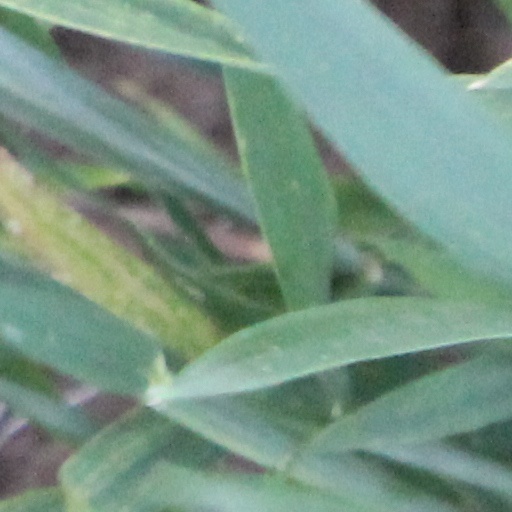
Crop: wheat